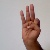
The image shows a hand gesture representing the letter 'F' in Indian Sign Language.